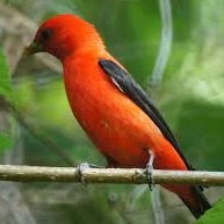
Species: SCARLET TANAGER
Scientific name: PIRANGA OLIVACEA